Johannes Ewald and Johan Hermann Wessel Memorial

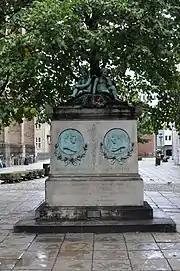
The monument seen from Købmagergade

The Johannes Ewald and Johan Hermann Wessel Memorial is located next to the Round Tower and Trinitatis Church, just off Købmagergade, in central Copenhagen, Denmark. Johannes Ewald and Johan Herman Wessel were two of the leading Danish poets of the 18th century.